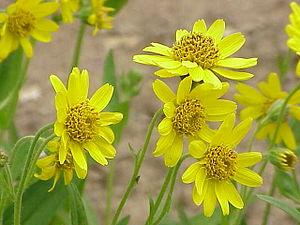
Arnica est un genre d'environ 30 espèces de plantes pérennes, herbacées, appartenant à la famille des Asteraceae. Ce genre montagnard se développe essentiellement dans les régions tempérées néarctiques. Seules deux espèces sont natives des régions paléarctiques : Arnica angustifolia et Arnica montana.